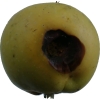
Label: Apple 13